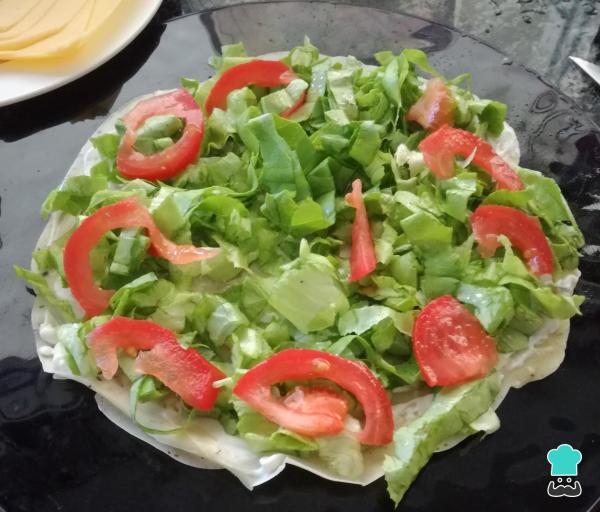
Al primer panqueque untar con el queso crema generosamente y colocar la lechuga y el tomate cortados.